2024 Coca-Cola 600

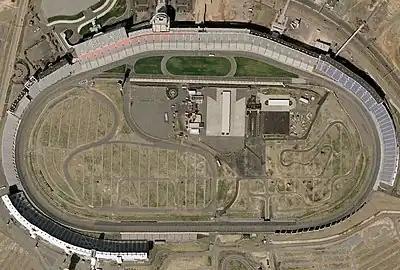
Charlotte Motor Speedway, the track where the race was held.

The race was held at Charlotte Motor Speedway, located in Concord, North Carolina. The speedway complex includes a quad-oval track that was utilized for the race, as well as a dragstrip and a dirt track. The speedway was built in 1959 by Bruton Smith and is considered the home track for NASCAR with many race teams based in the Charlotte metropolitan area. The track is owned and operated by Speedway Motorsports Inc. (SMI) with Marcus G. Smith serving as track president.